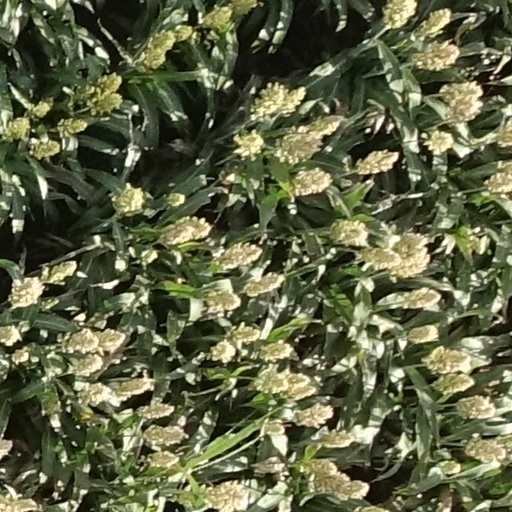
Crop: sorghum